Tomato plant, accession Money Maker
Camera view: tilt-top (135 deg); turntable rotation: 300 degrees
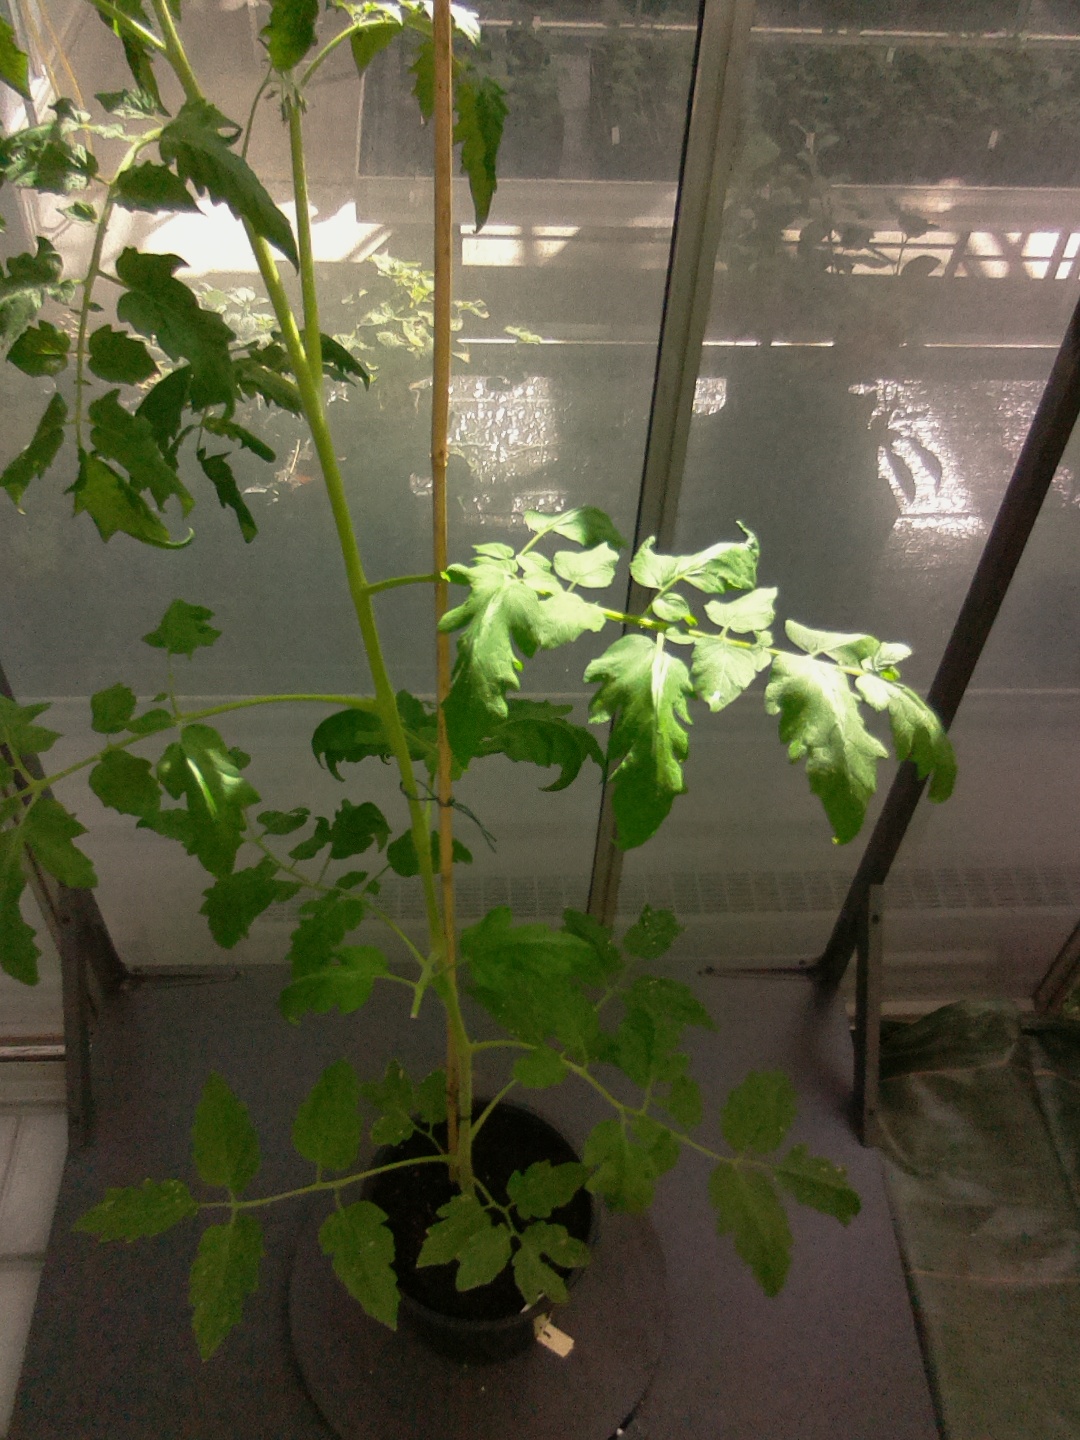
BBCH growth stage 60: First flowers open